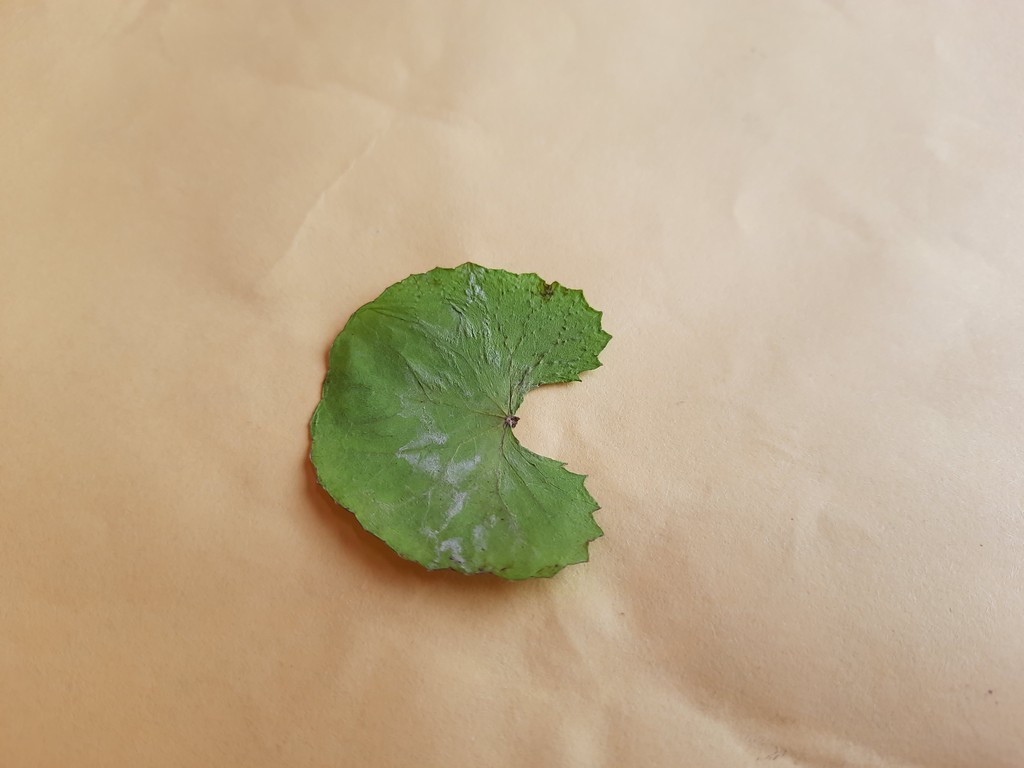
Label: Dried